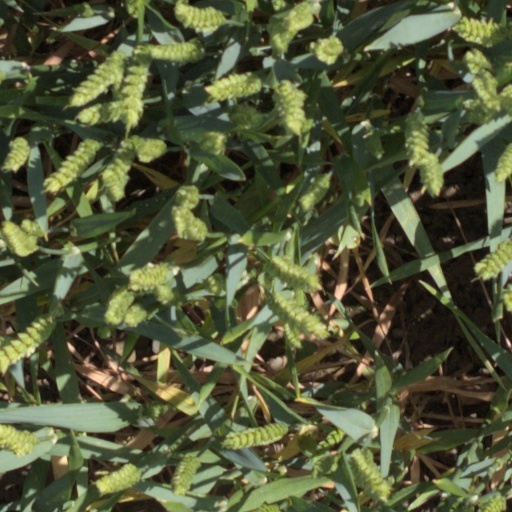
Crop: wheat